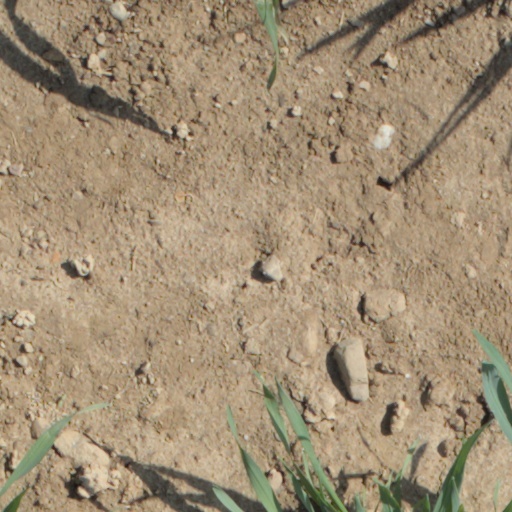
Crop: wheat